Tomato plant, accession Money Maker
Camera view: tilt-top (135 deg); turntable rotation: 0 degrees
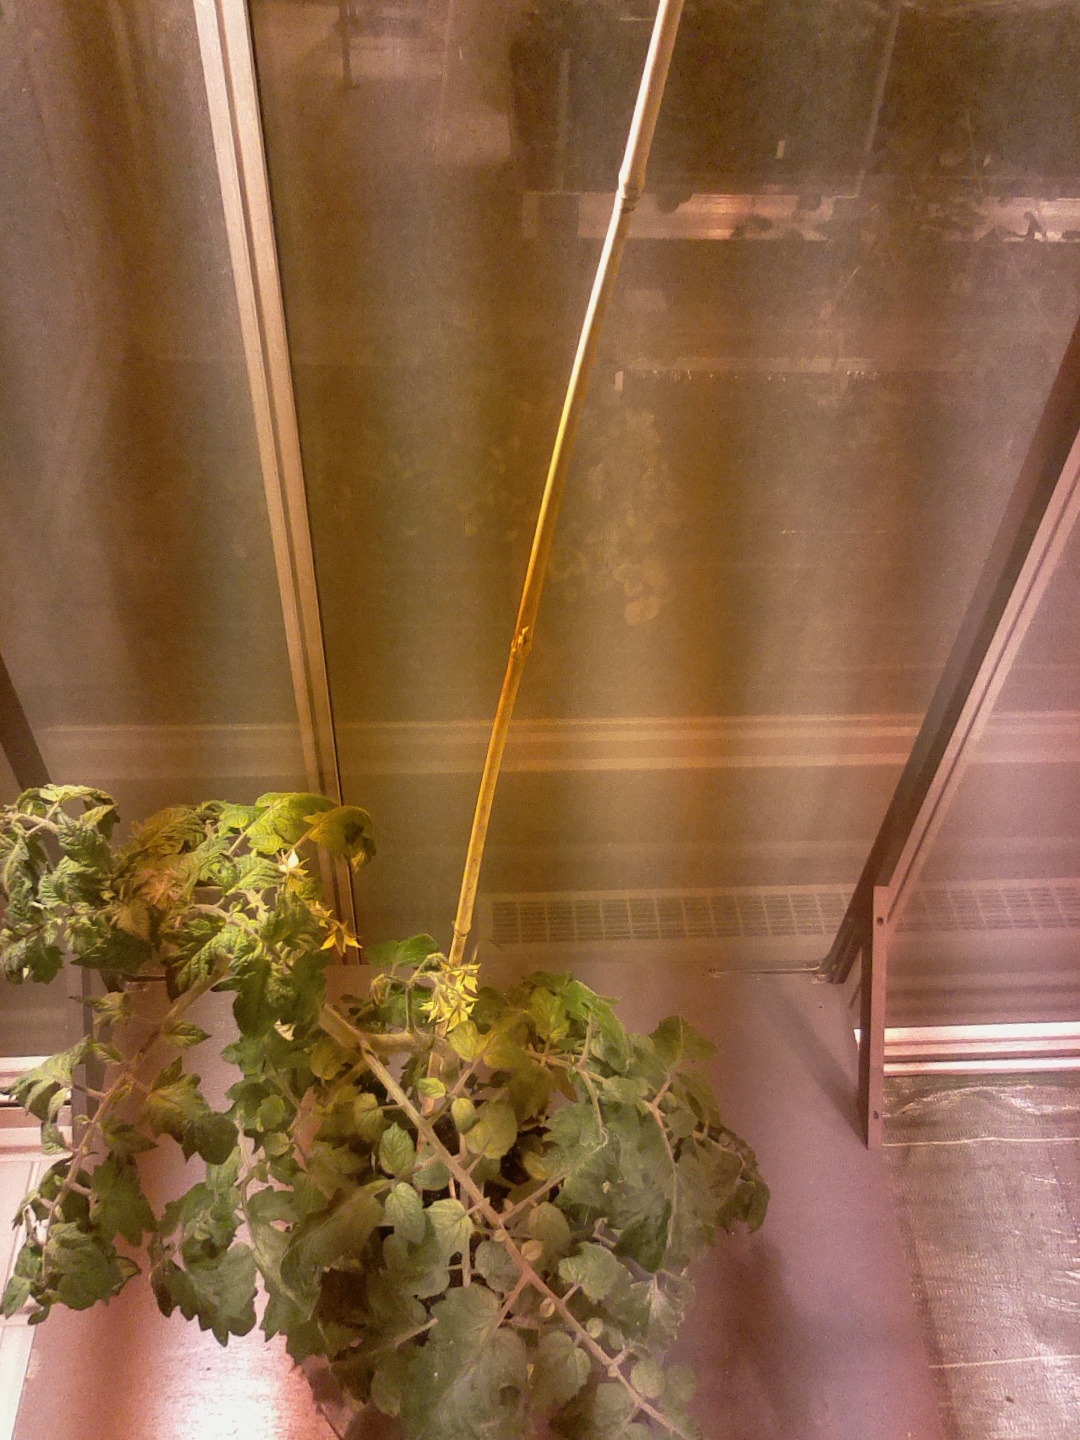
BBCH growth stage 68: Full flowering, 80%-90% of flowers open, more petals falling